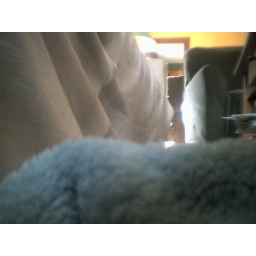
On fuzzy blanket on the floor by the sofa